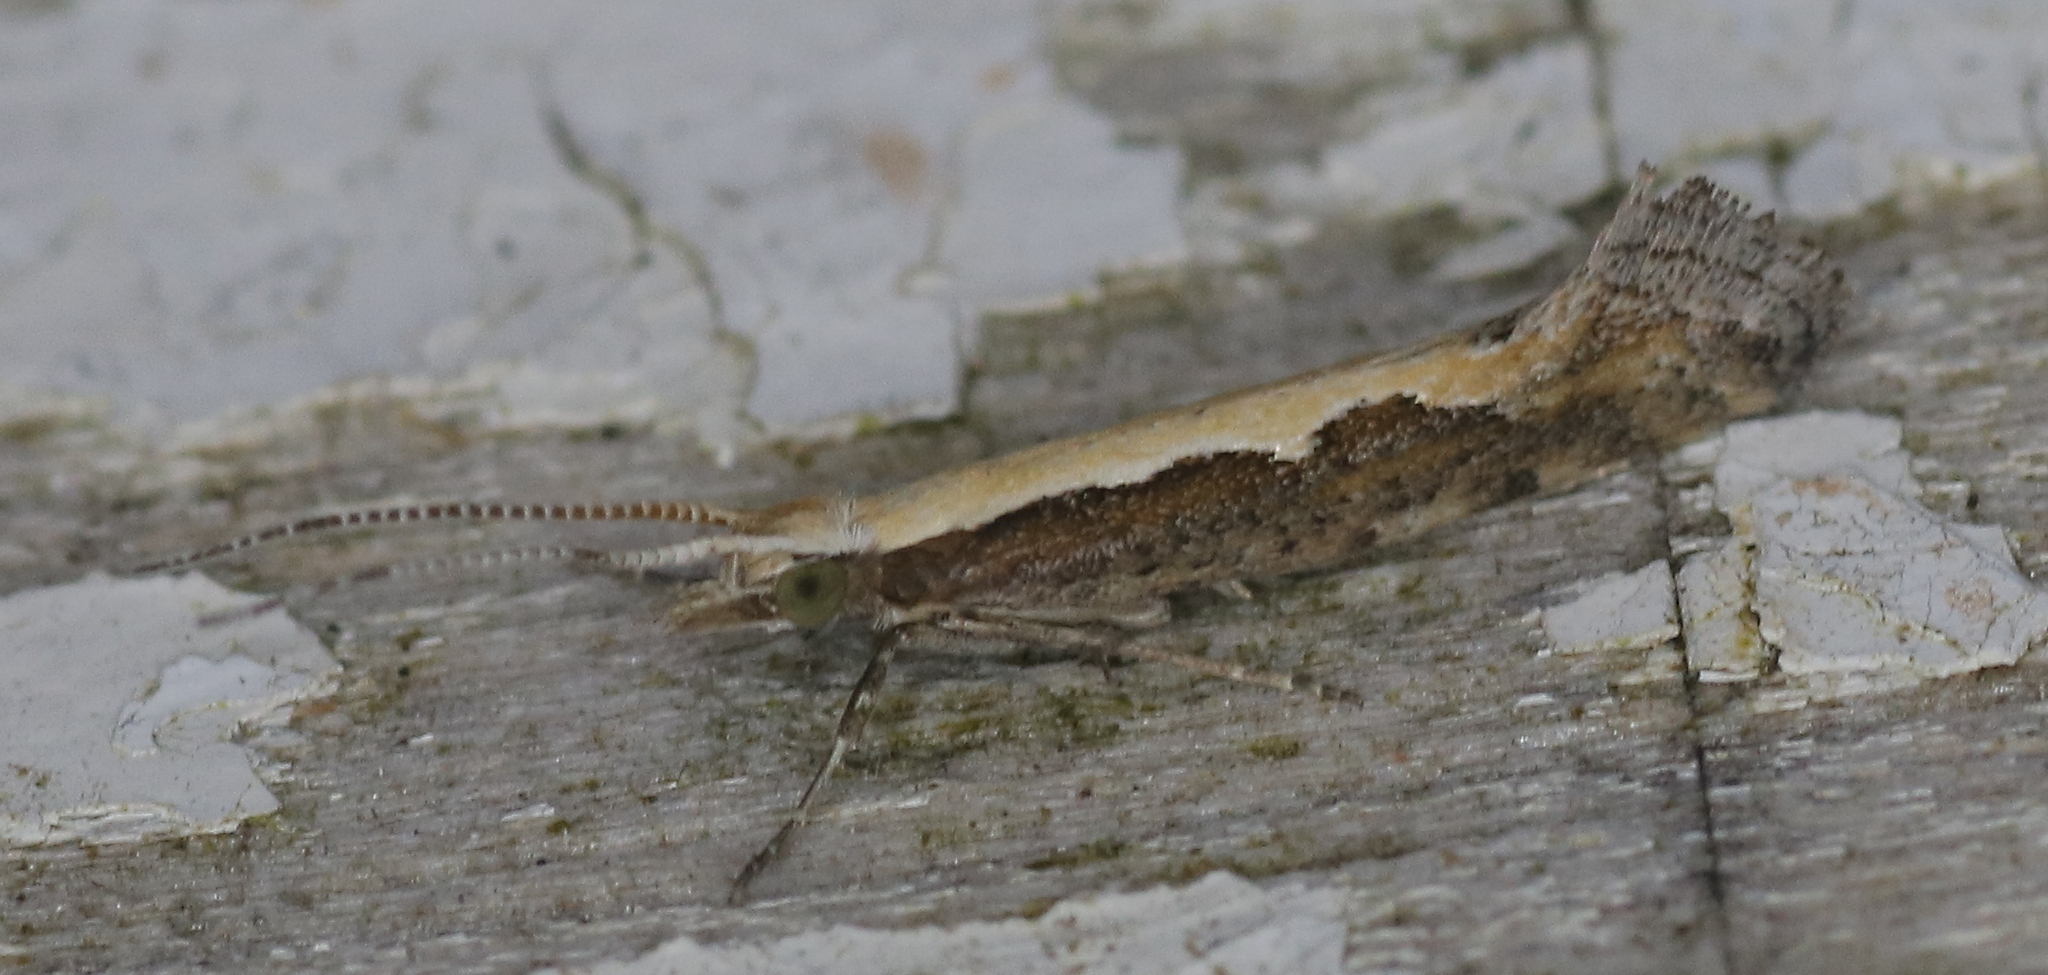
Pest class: diamondback_moth